Niederzwehren

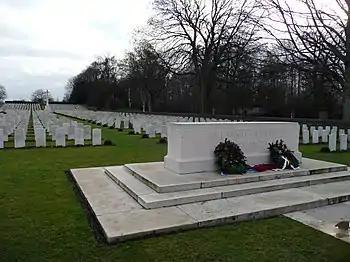
Niederzwehren Commonwealth Cemetery

Niederzwehren is a small town in Germany, part of the city of Kassel, Hesse. It is notable for its First World War prisoner-of-war camp and a consequent sizable war cemetery for the British prisoners who died in captivity.